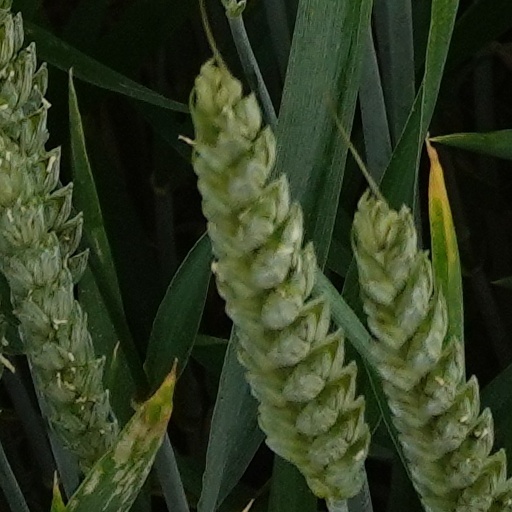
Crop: wheat